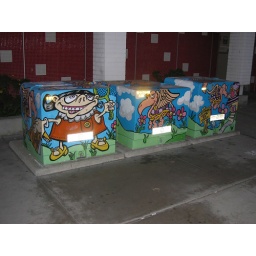
andy howell's street art electrical box piece on 5th in san diego